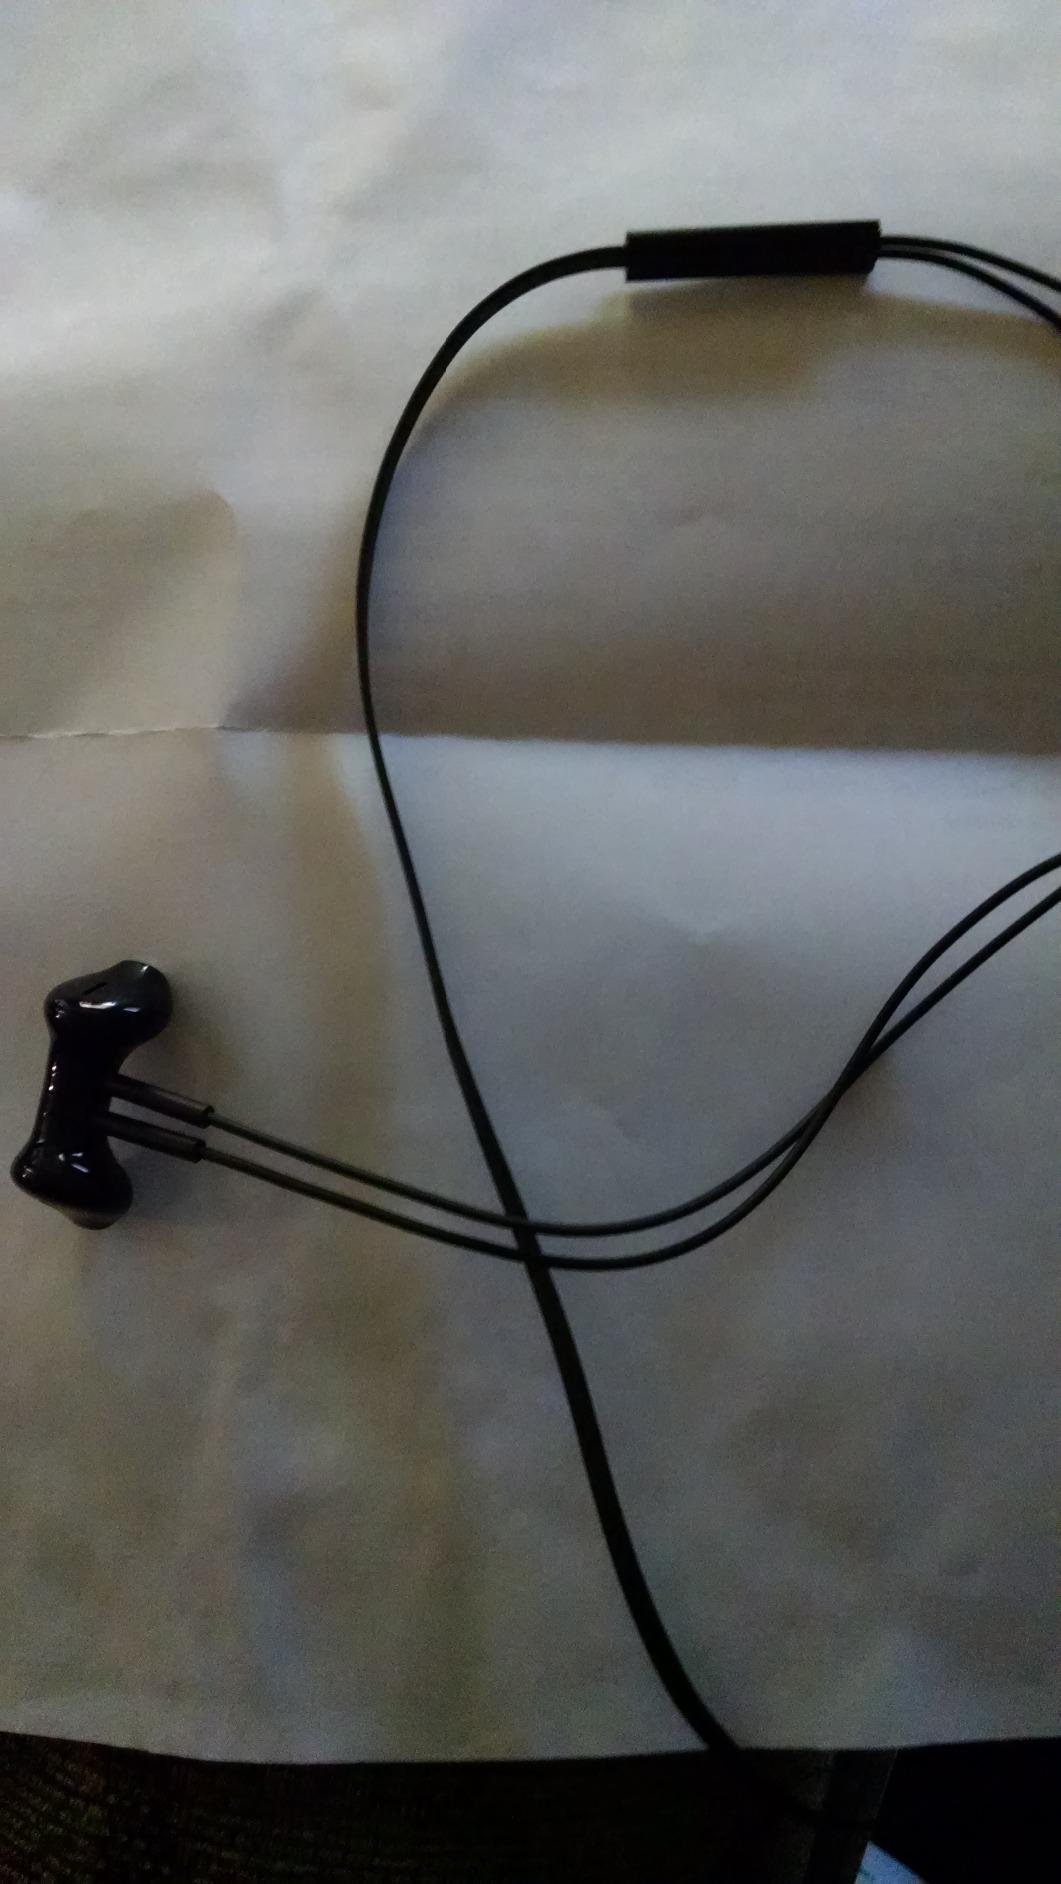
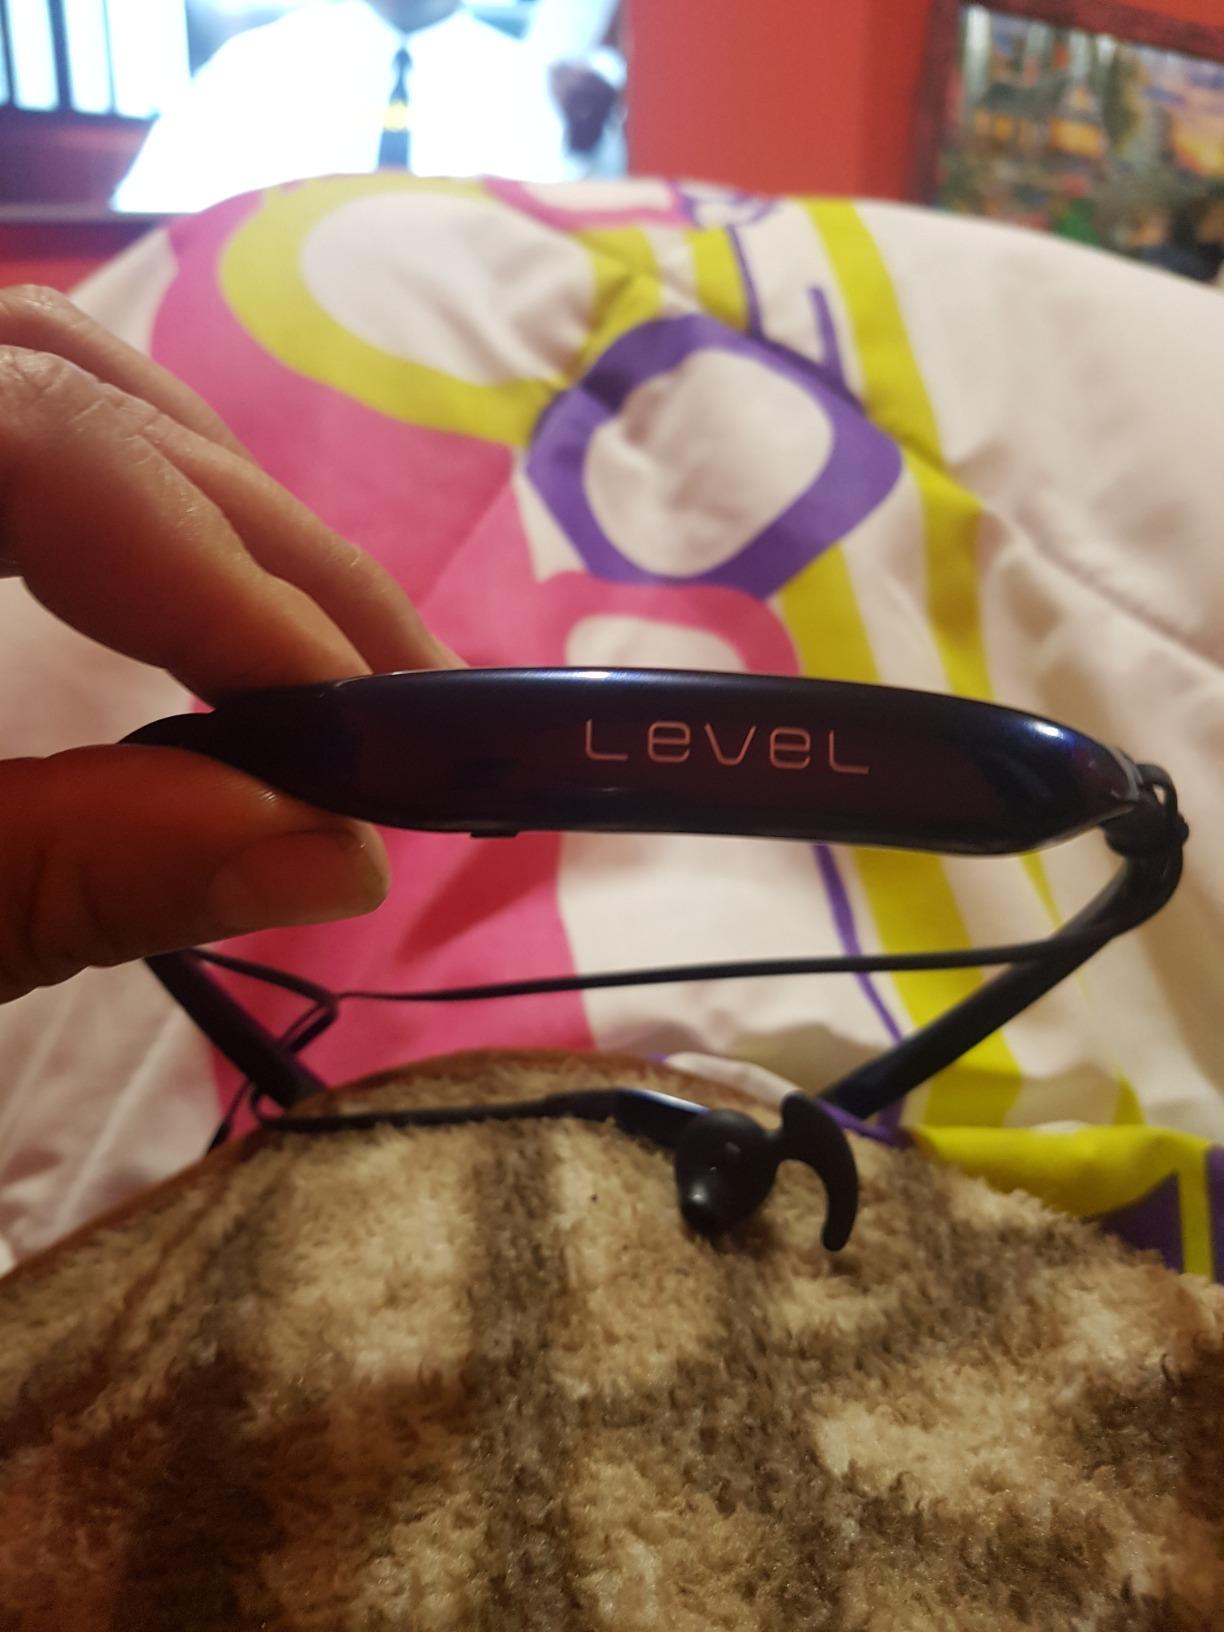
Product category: headphones
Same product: no